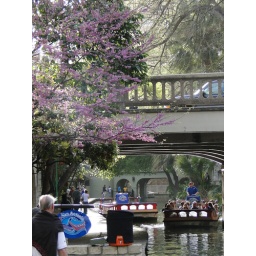
Redbud tree by Riverwalk bridge